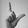
ASL letter: L